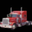
Label: truck